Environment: real
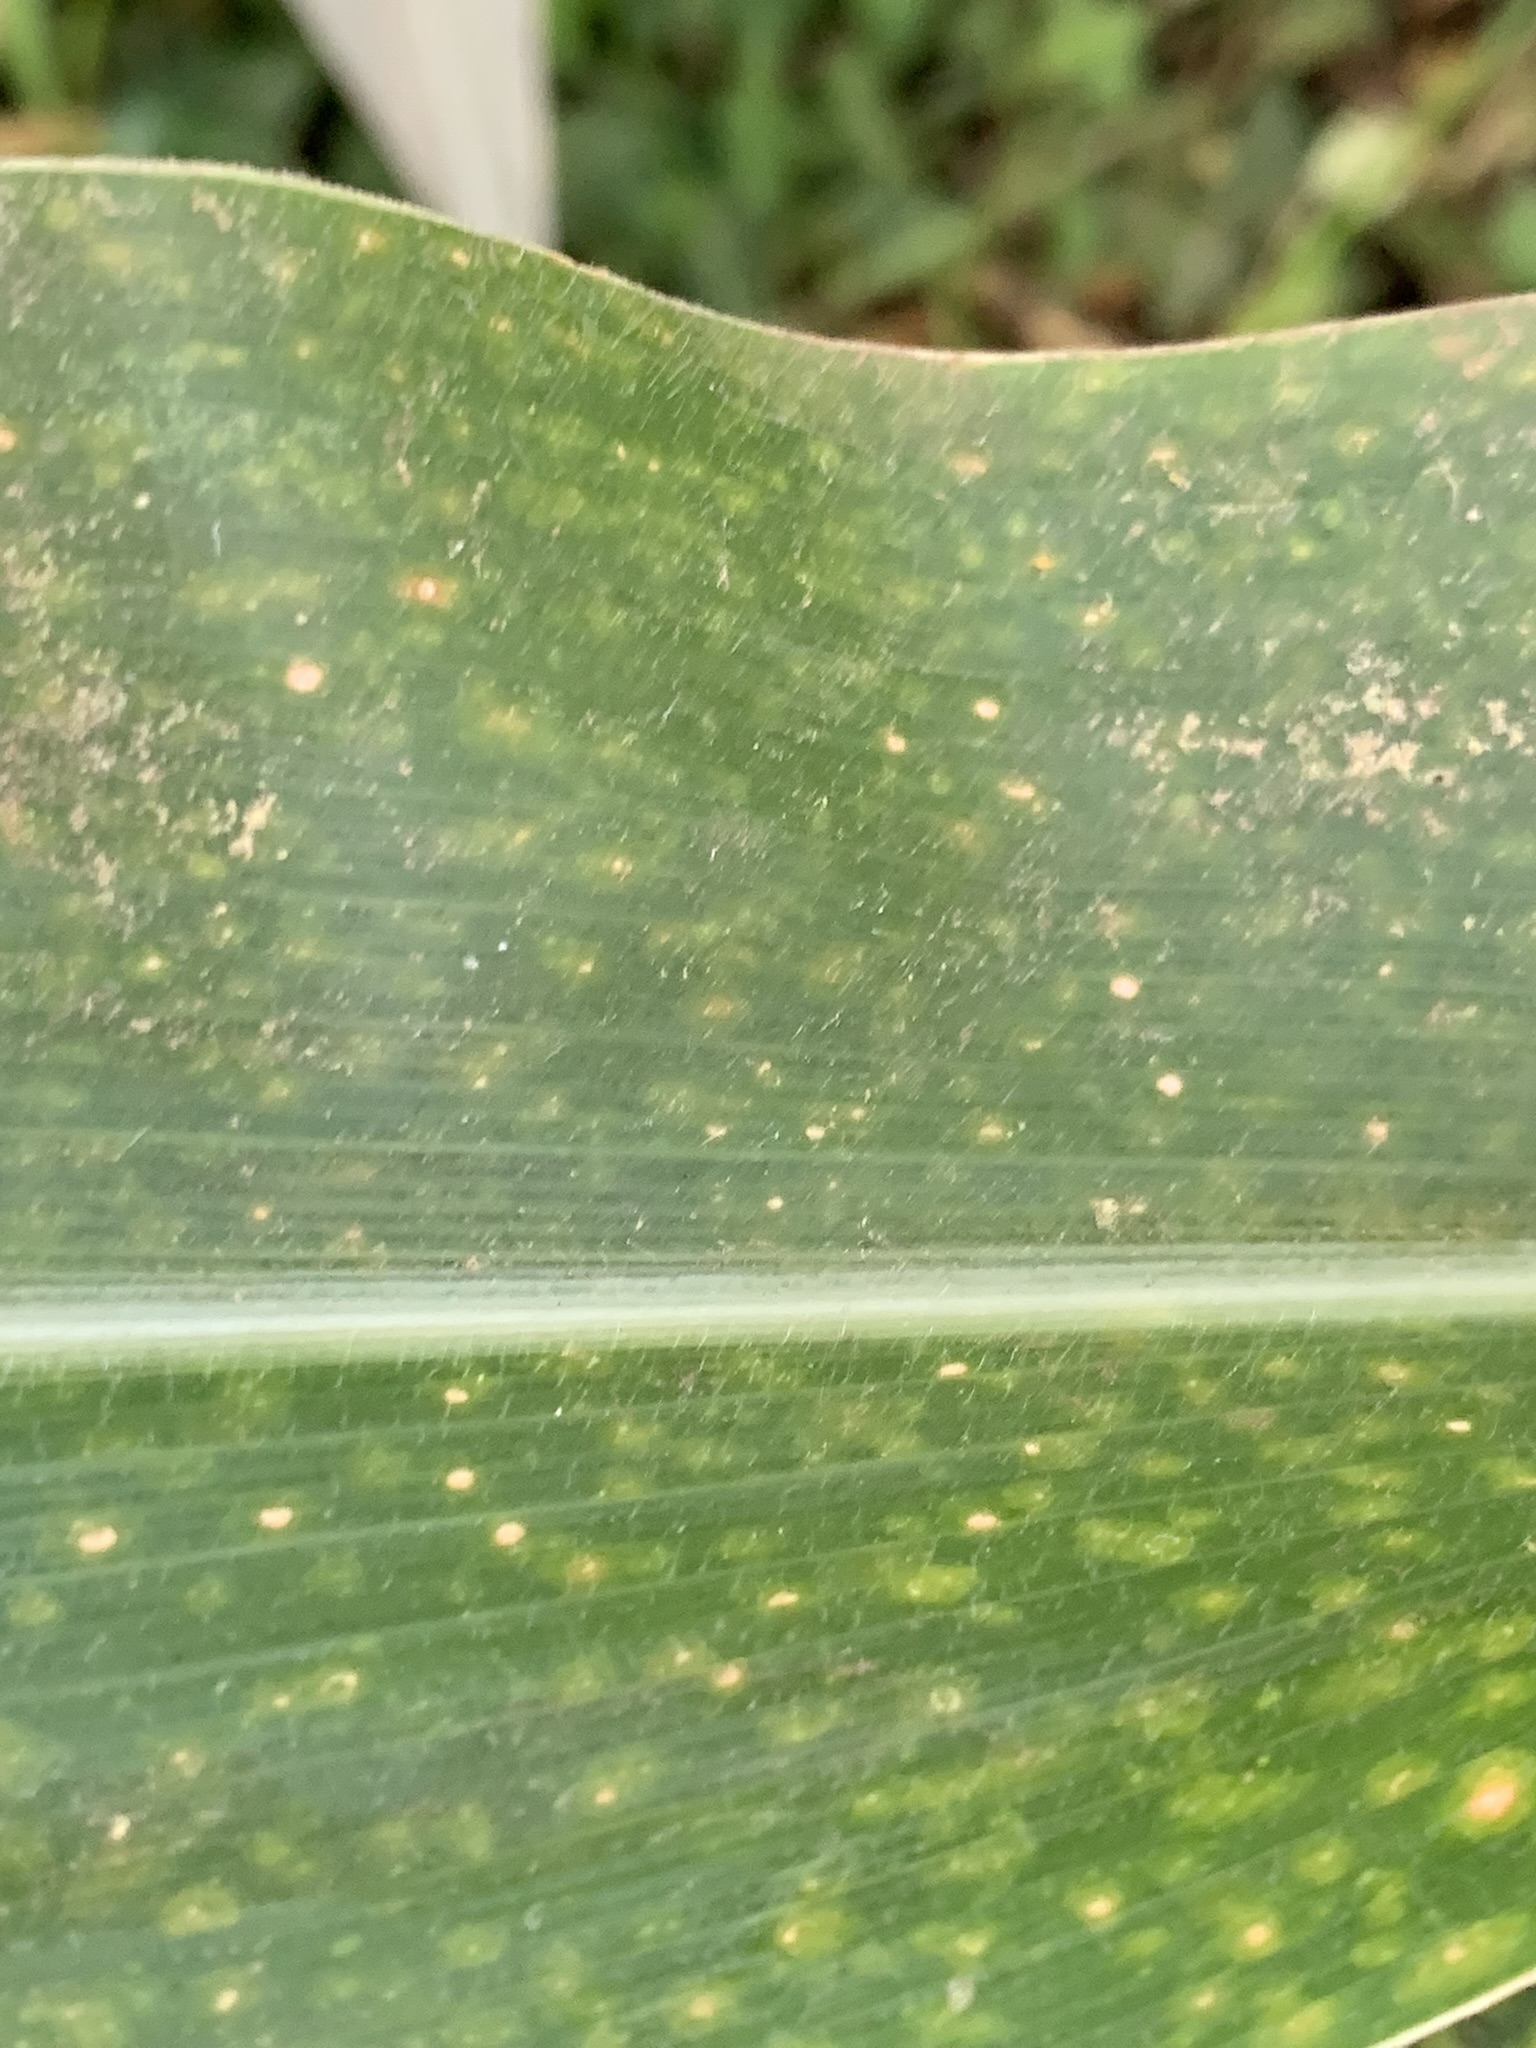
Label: lethal_necrosis